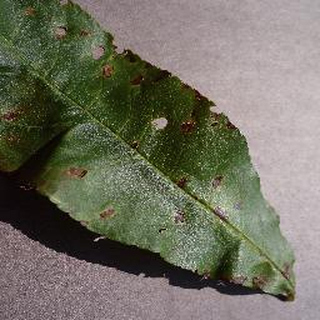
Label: peach_bacterial_spot